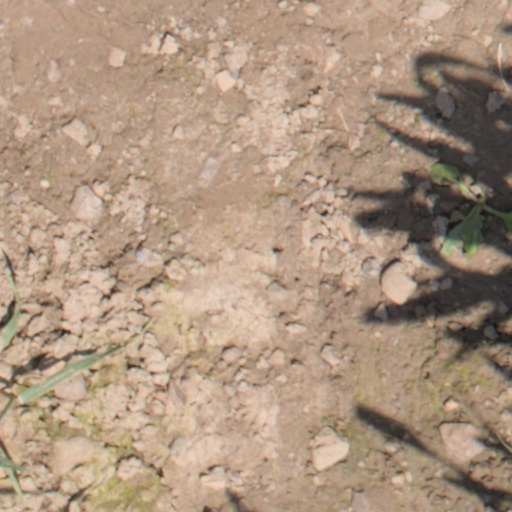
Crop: wheat